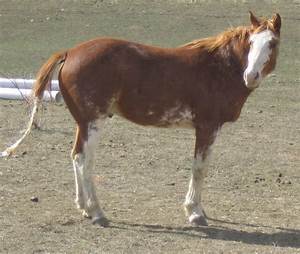
Label: horse